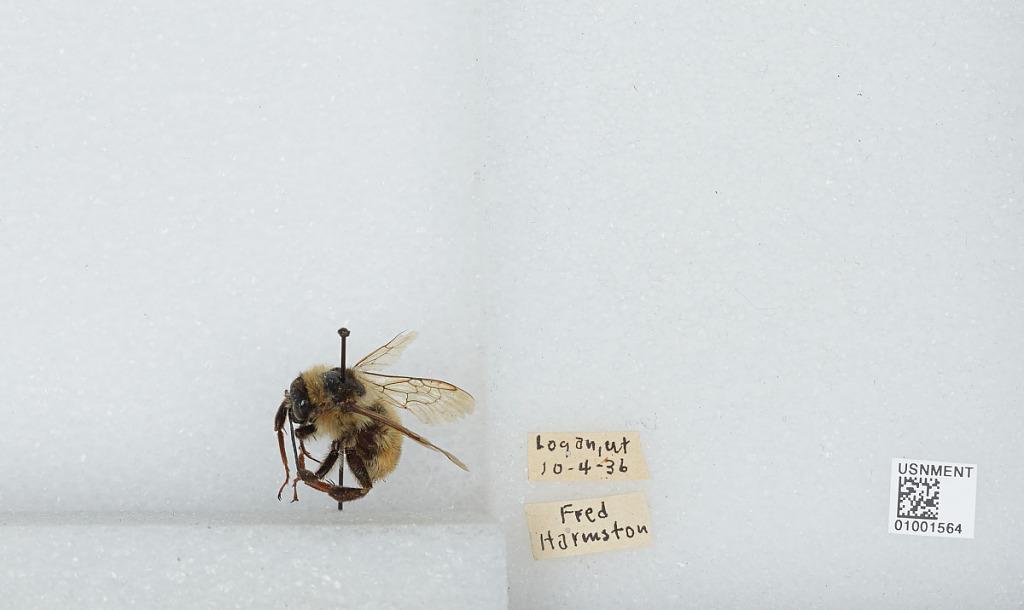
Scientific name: Bombus (Subterraneobombus) appositus Cresson
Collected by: F. Harmston
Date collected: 1936-10-4
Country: United States
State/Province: Utah
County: Cache
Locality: Logan
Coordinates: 41.7378, -111.831